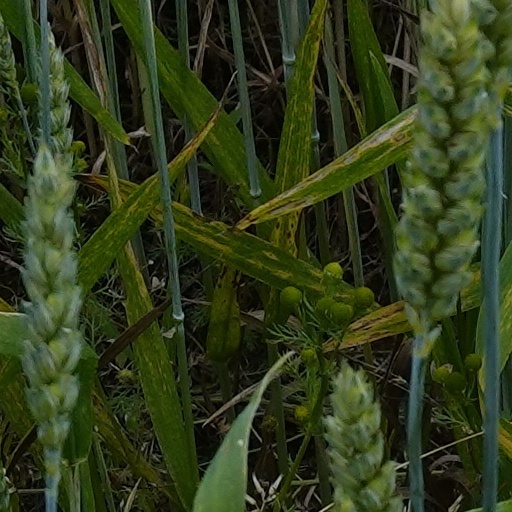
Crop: wheat